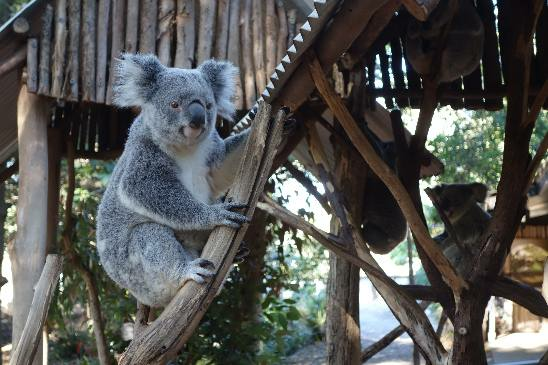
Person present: No